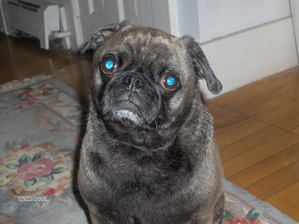
Animal: dog
Breed: pug